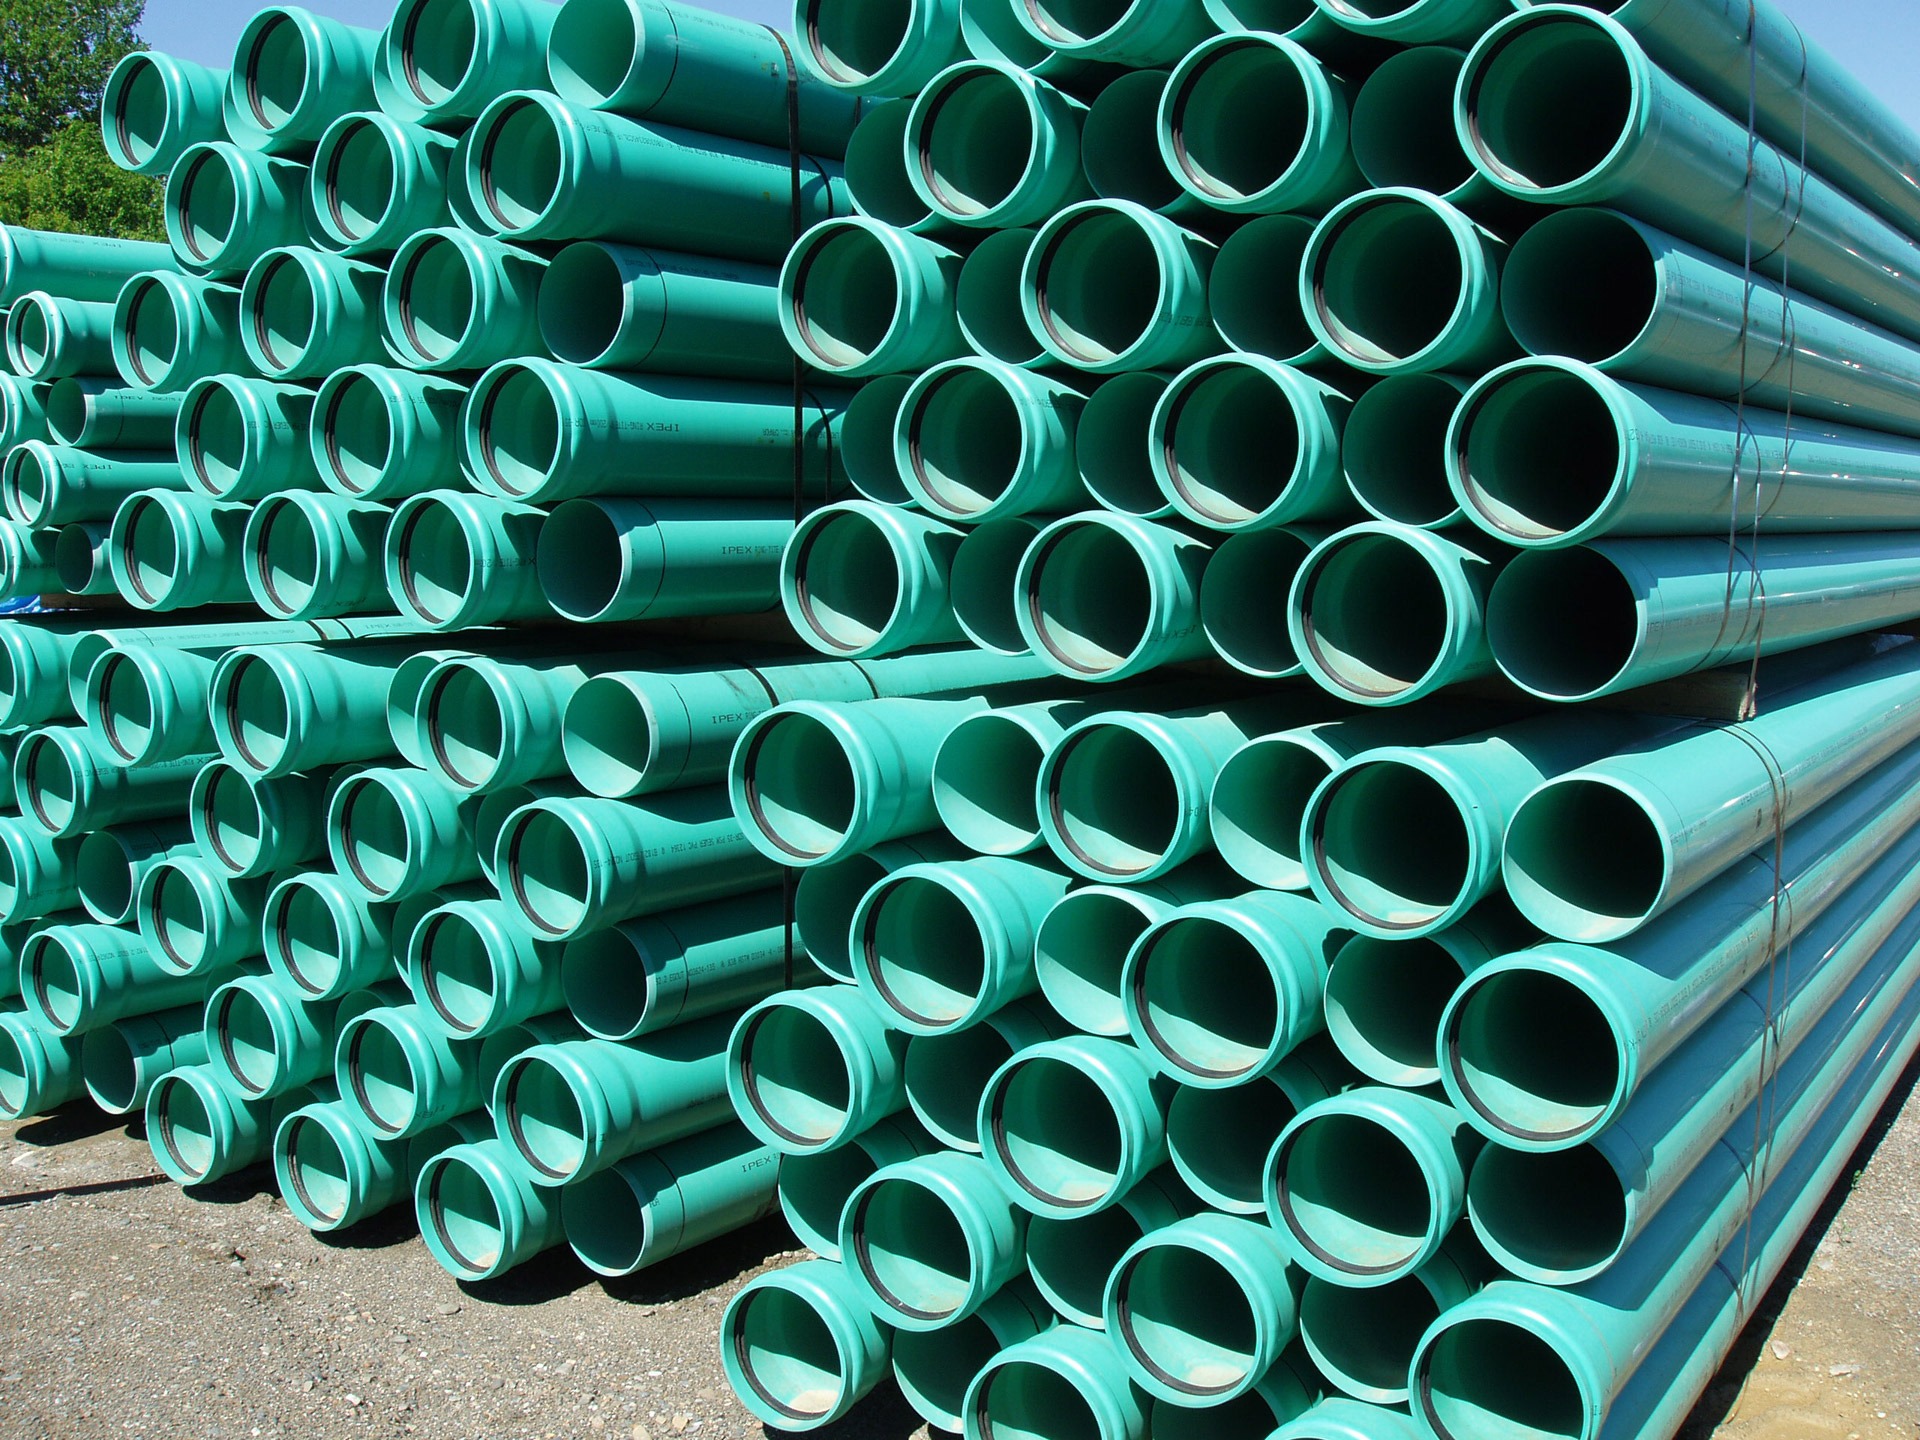
water, plastic, line, green, metal, material, circle, pipes, pipe, net, sewage, culvert